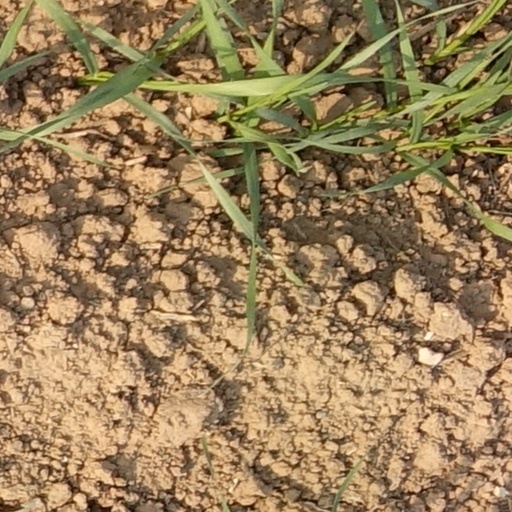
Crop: wheat